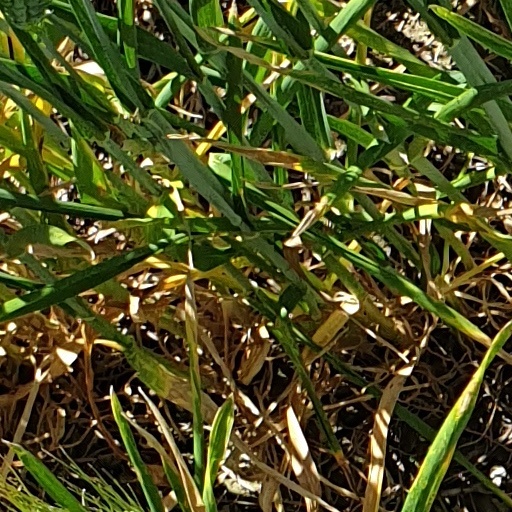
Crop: wheat